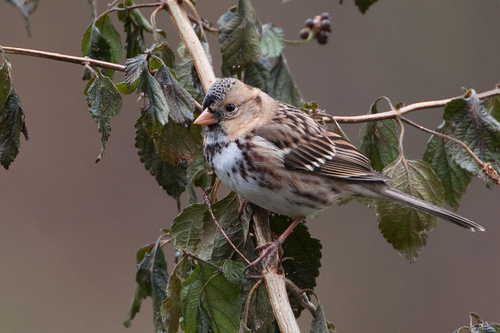
a small, round bird with a short pink beak and pink feet, with a brown head, back and wings, and a white belly and breast speckled with brown.
small bird with white belly and abdomen, secondaries are brown and white, crown is black with white spots, beak is small and orange.
this is a white and black spotted bird with a small pointed beak.
this bird has a tan crown, a spotted breast, and a spotted backa chubby bird with brownish wings, a white underbelly, and a black beak
this bird is brown with black and white and has a very short beak.
this bird has wings that are brown and has a white belly
this stout-looking bird has a pale orange beak, a patterned crown, long tarsi, a white abdomen and brown patterned wings.
this bird has white tips on some of its wing feathers.
this bird has a grey and black crown, brown primaries, and a grey belly.
Species: Harris Sparrow